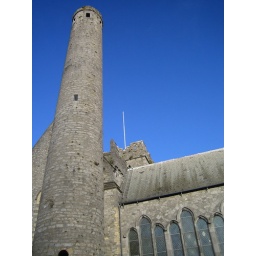
and in the blue sky of morning